Animal rights in Colombia

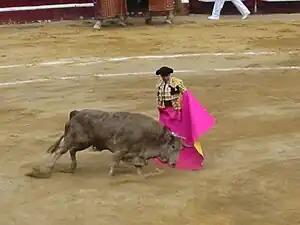
A bull fight in Bogotá, a legacy of Spanish culture. Despite being criticized by numerous organizations in Colombia, the practice of bullfighting was not outlawed until 2024.

Animal rights in Colombia refers to topics related to animal rights in Colombia. The Colombian constitution does not recognize animal rights. Law 84 of 1989 stipulates a statute to protect animals, with the exception of bullfighting and cock fights, which are considered to be part of the Culture of Colombia.